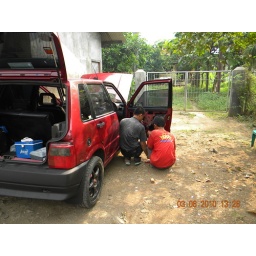
Uno 2.94 power window mechanism under repair due to the glass hard to turn down